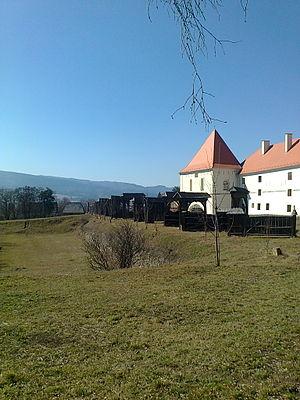
Le château Mikó, est un château de Roumanie. Il se trouve à Miercurea-Ciuc, dans le Pays sicule, au sud-est de la Transylvanie. C'est l'un des plus importants monuments de la ville de Miercurea-Ciuc et il abrite un musée ethnographique consacré à l'héritage Sicule.